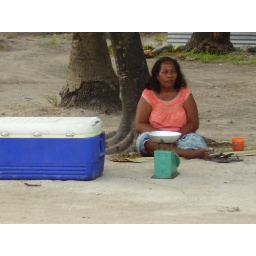
A woman selling fish by the road